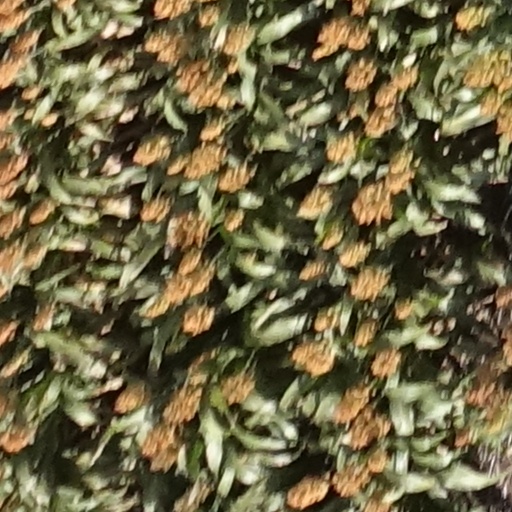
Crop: sorghum